Kandyan commerce raiding against Portugal (1612–1613)

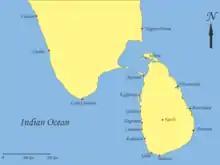
Locations important to the Kandyan Naval raid. Portuguese naval bases are shown in red while Kandyan naval bases are shown in Black.

On the other hand, developments in the other regions of Portuguese Asia kept both Lisbon and Goa temporarily occupied, saving Kandy being an easy target for conquest. Wars of Achem, Malacca and destruction of the fleet of Conde de Feira D Joao Pereyra Frojas with 9000 men in 1608, diverted manpower from Portuguese Ceylon. According to historian Tikiri Abeysinghe, this "balance of weakness" prevented both sides from taking advantage of each other's weakness.